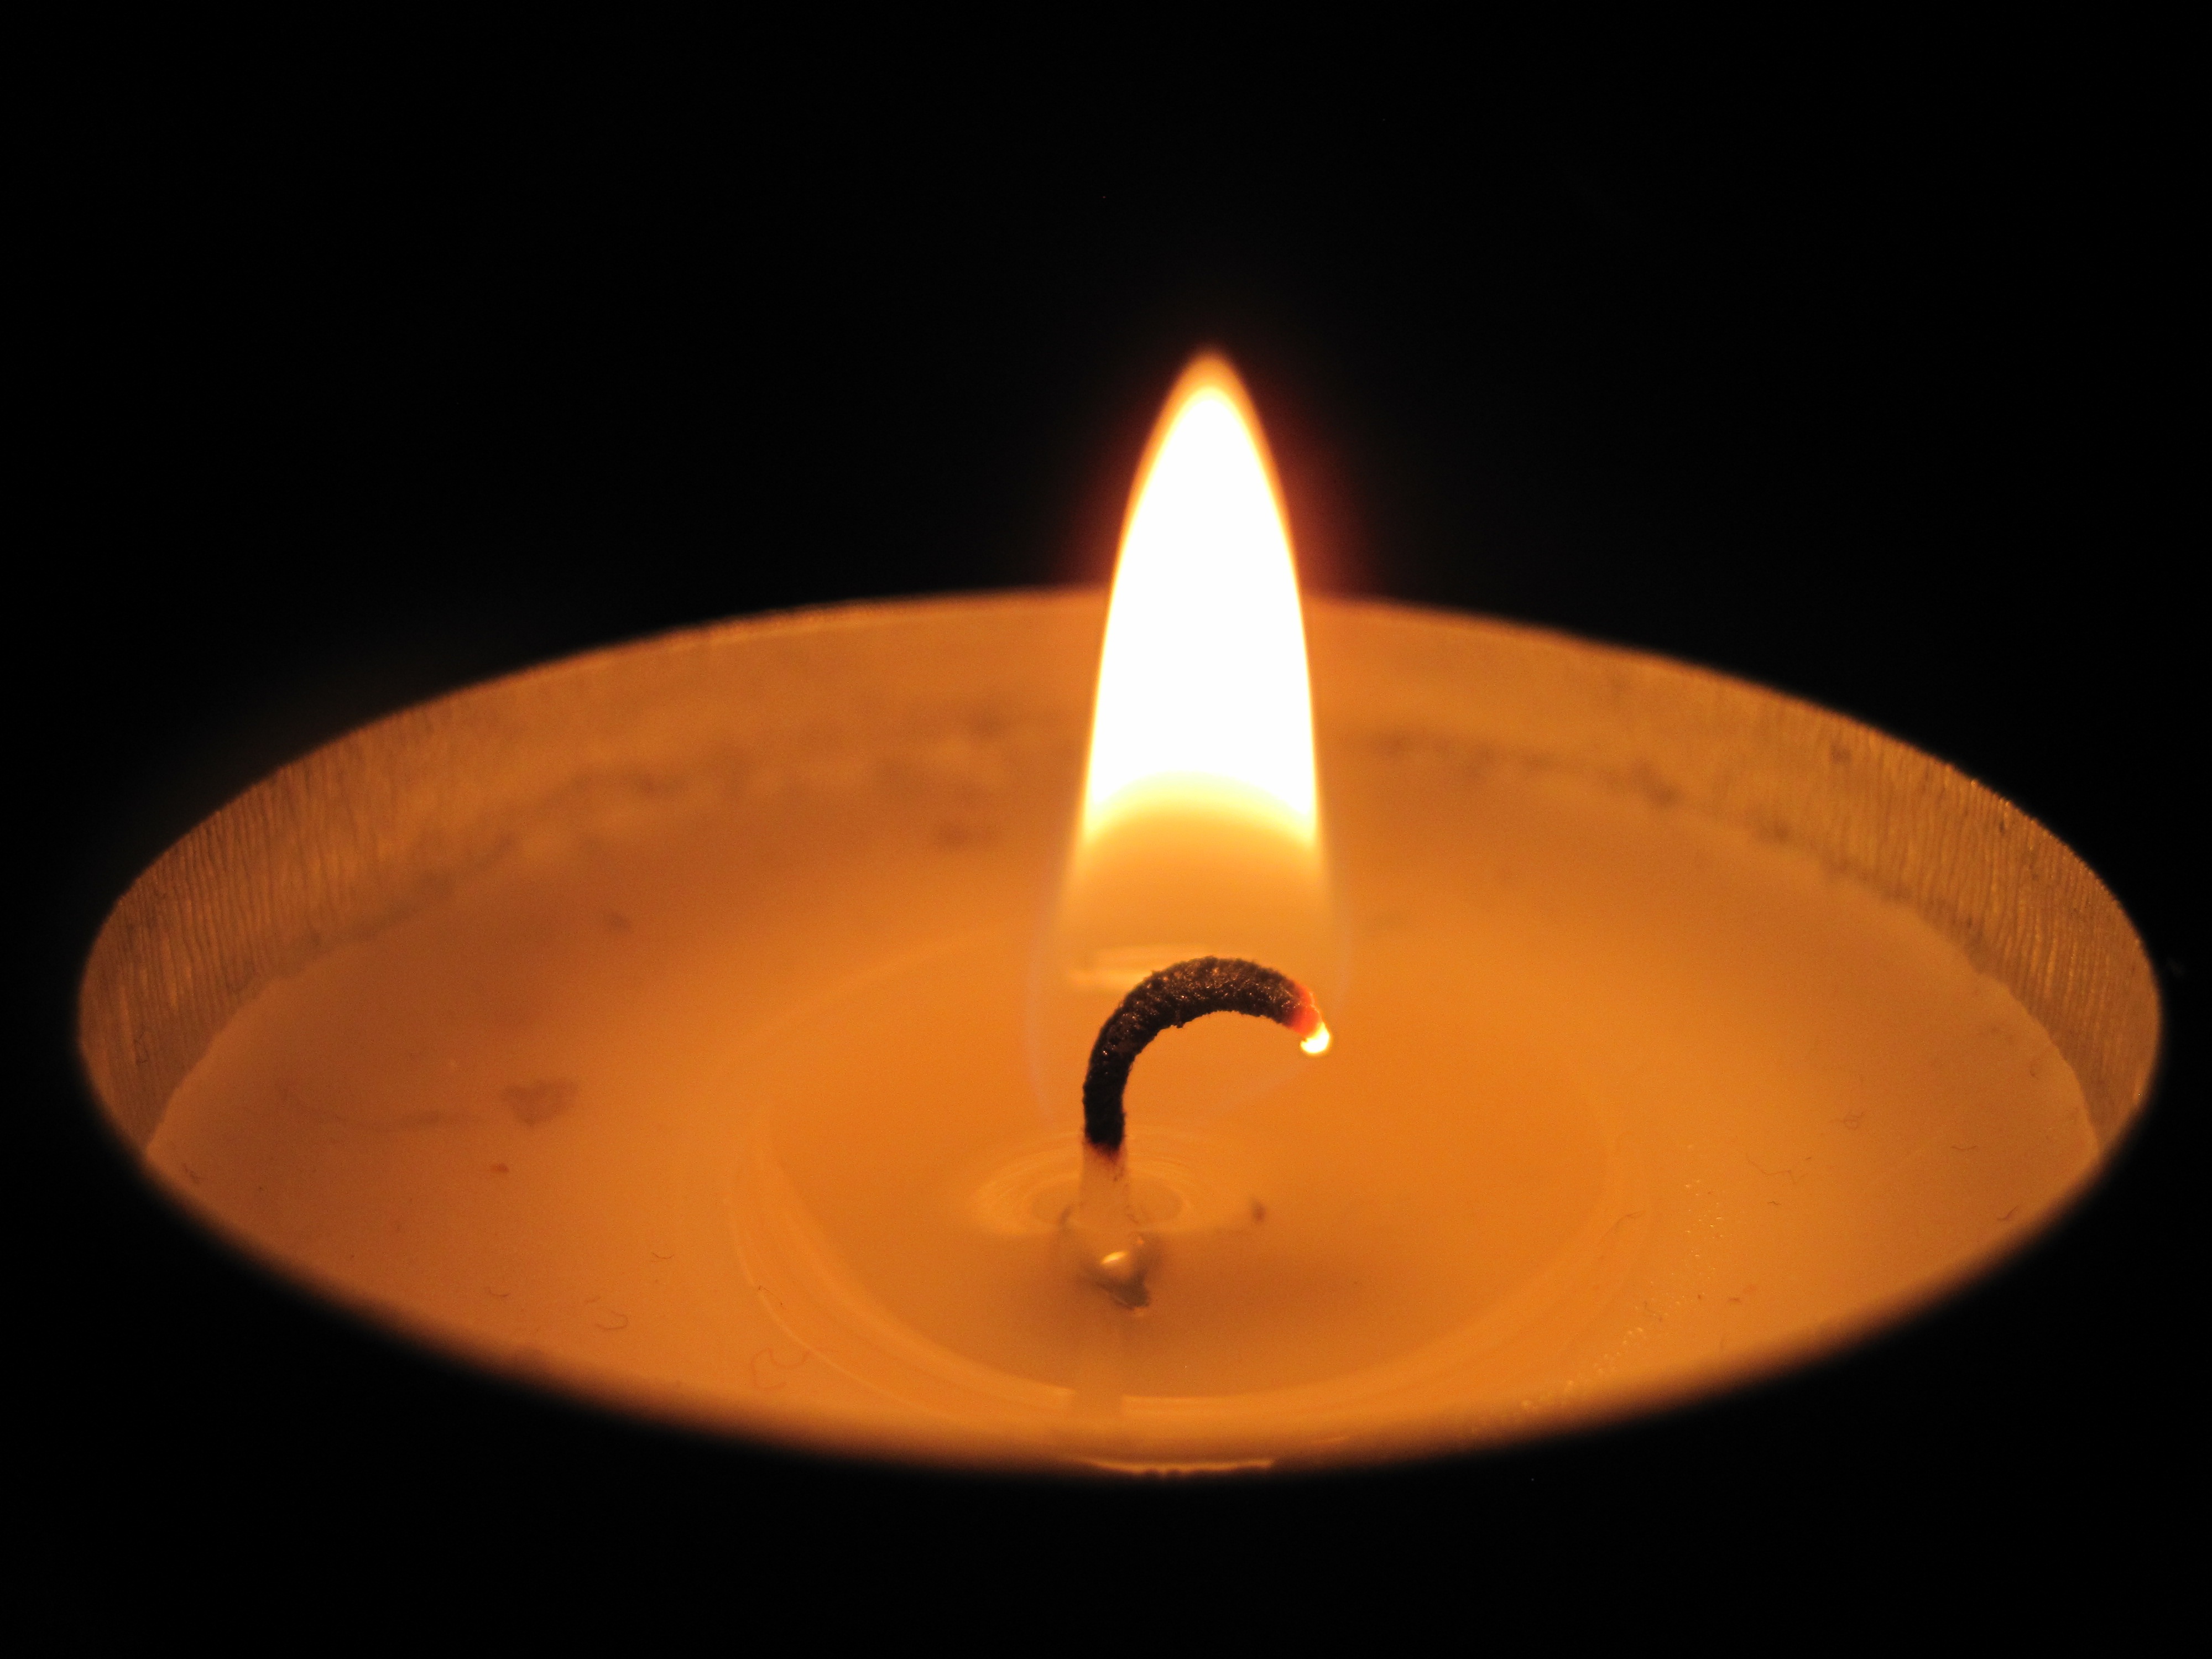
light, atmosphere, flame, fire, darkness, candle, lighting, decor, heat, burn, wick, candlelight, wax, tealight, macro photography